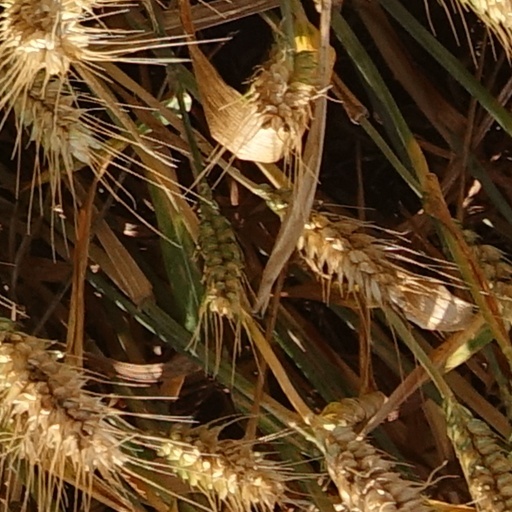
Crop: wheat